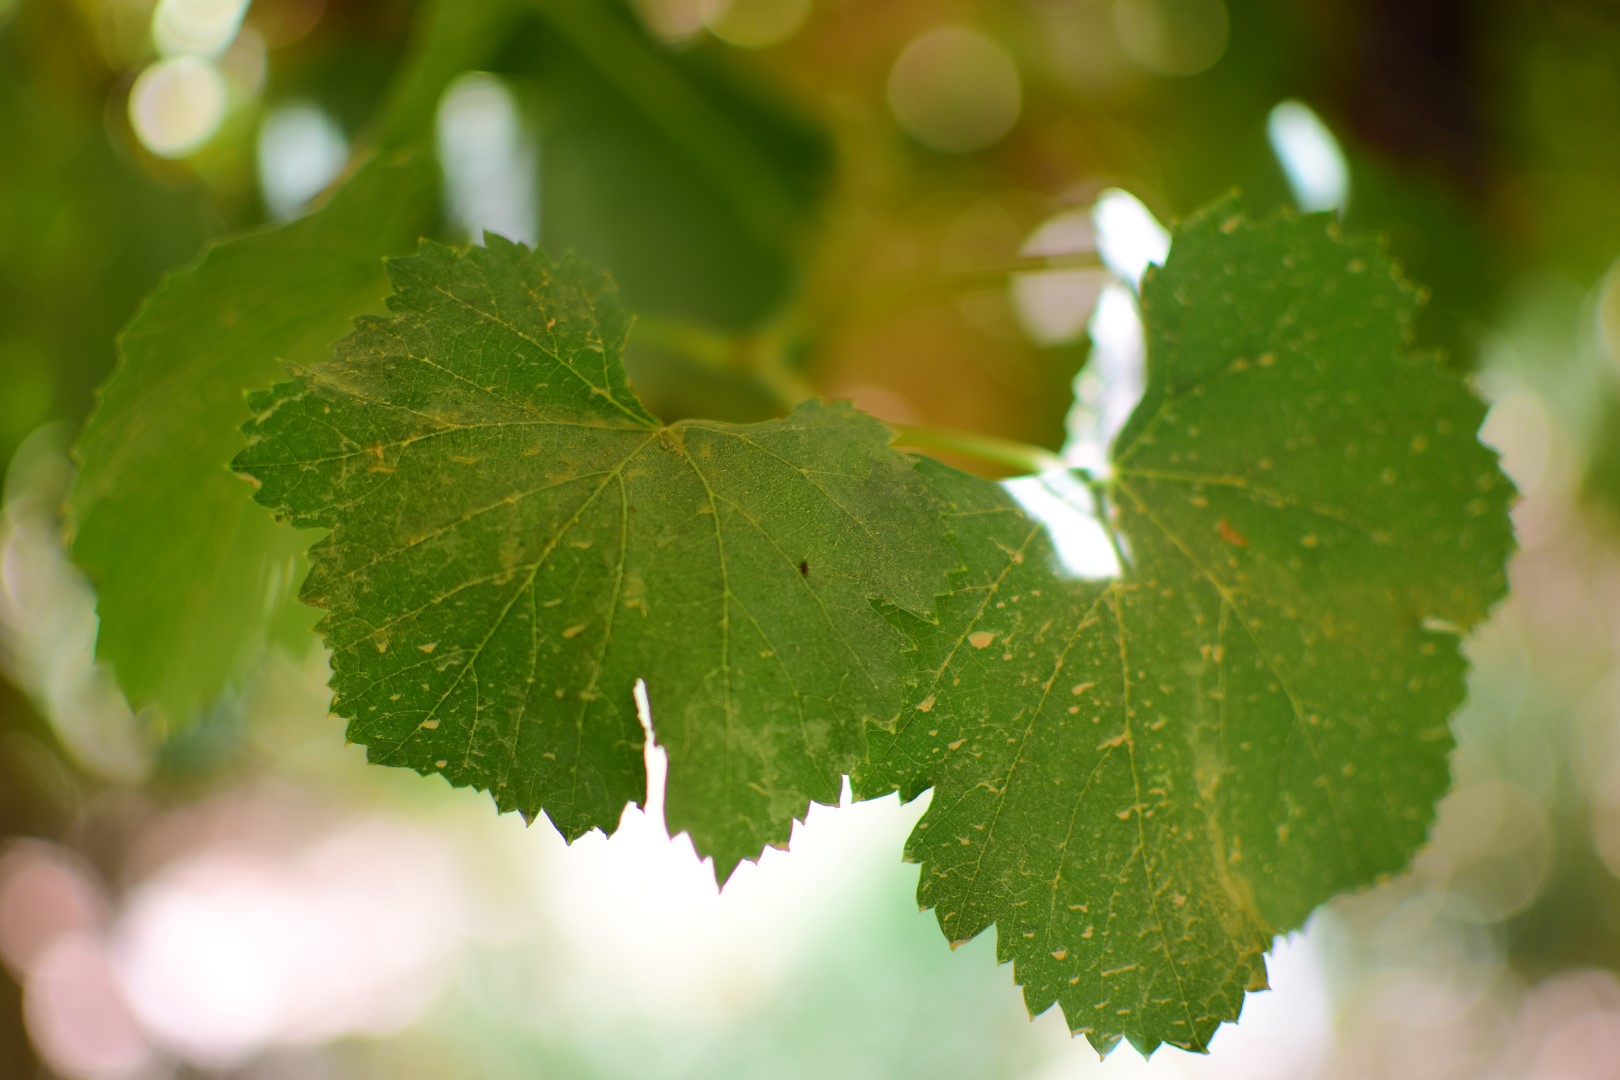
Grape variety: Frinsi